London cable car

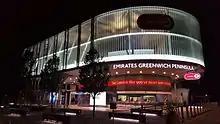
The station, then branded Emirates Greenwich Peninsula, at night

The western end of the cable car line is within walking distance of The O2. The closest interchange with the London Underground is at . The nearest London River Services is at North Greenwich Pier and local London Buses services at North Greenwich bus station.